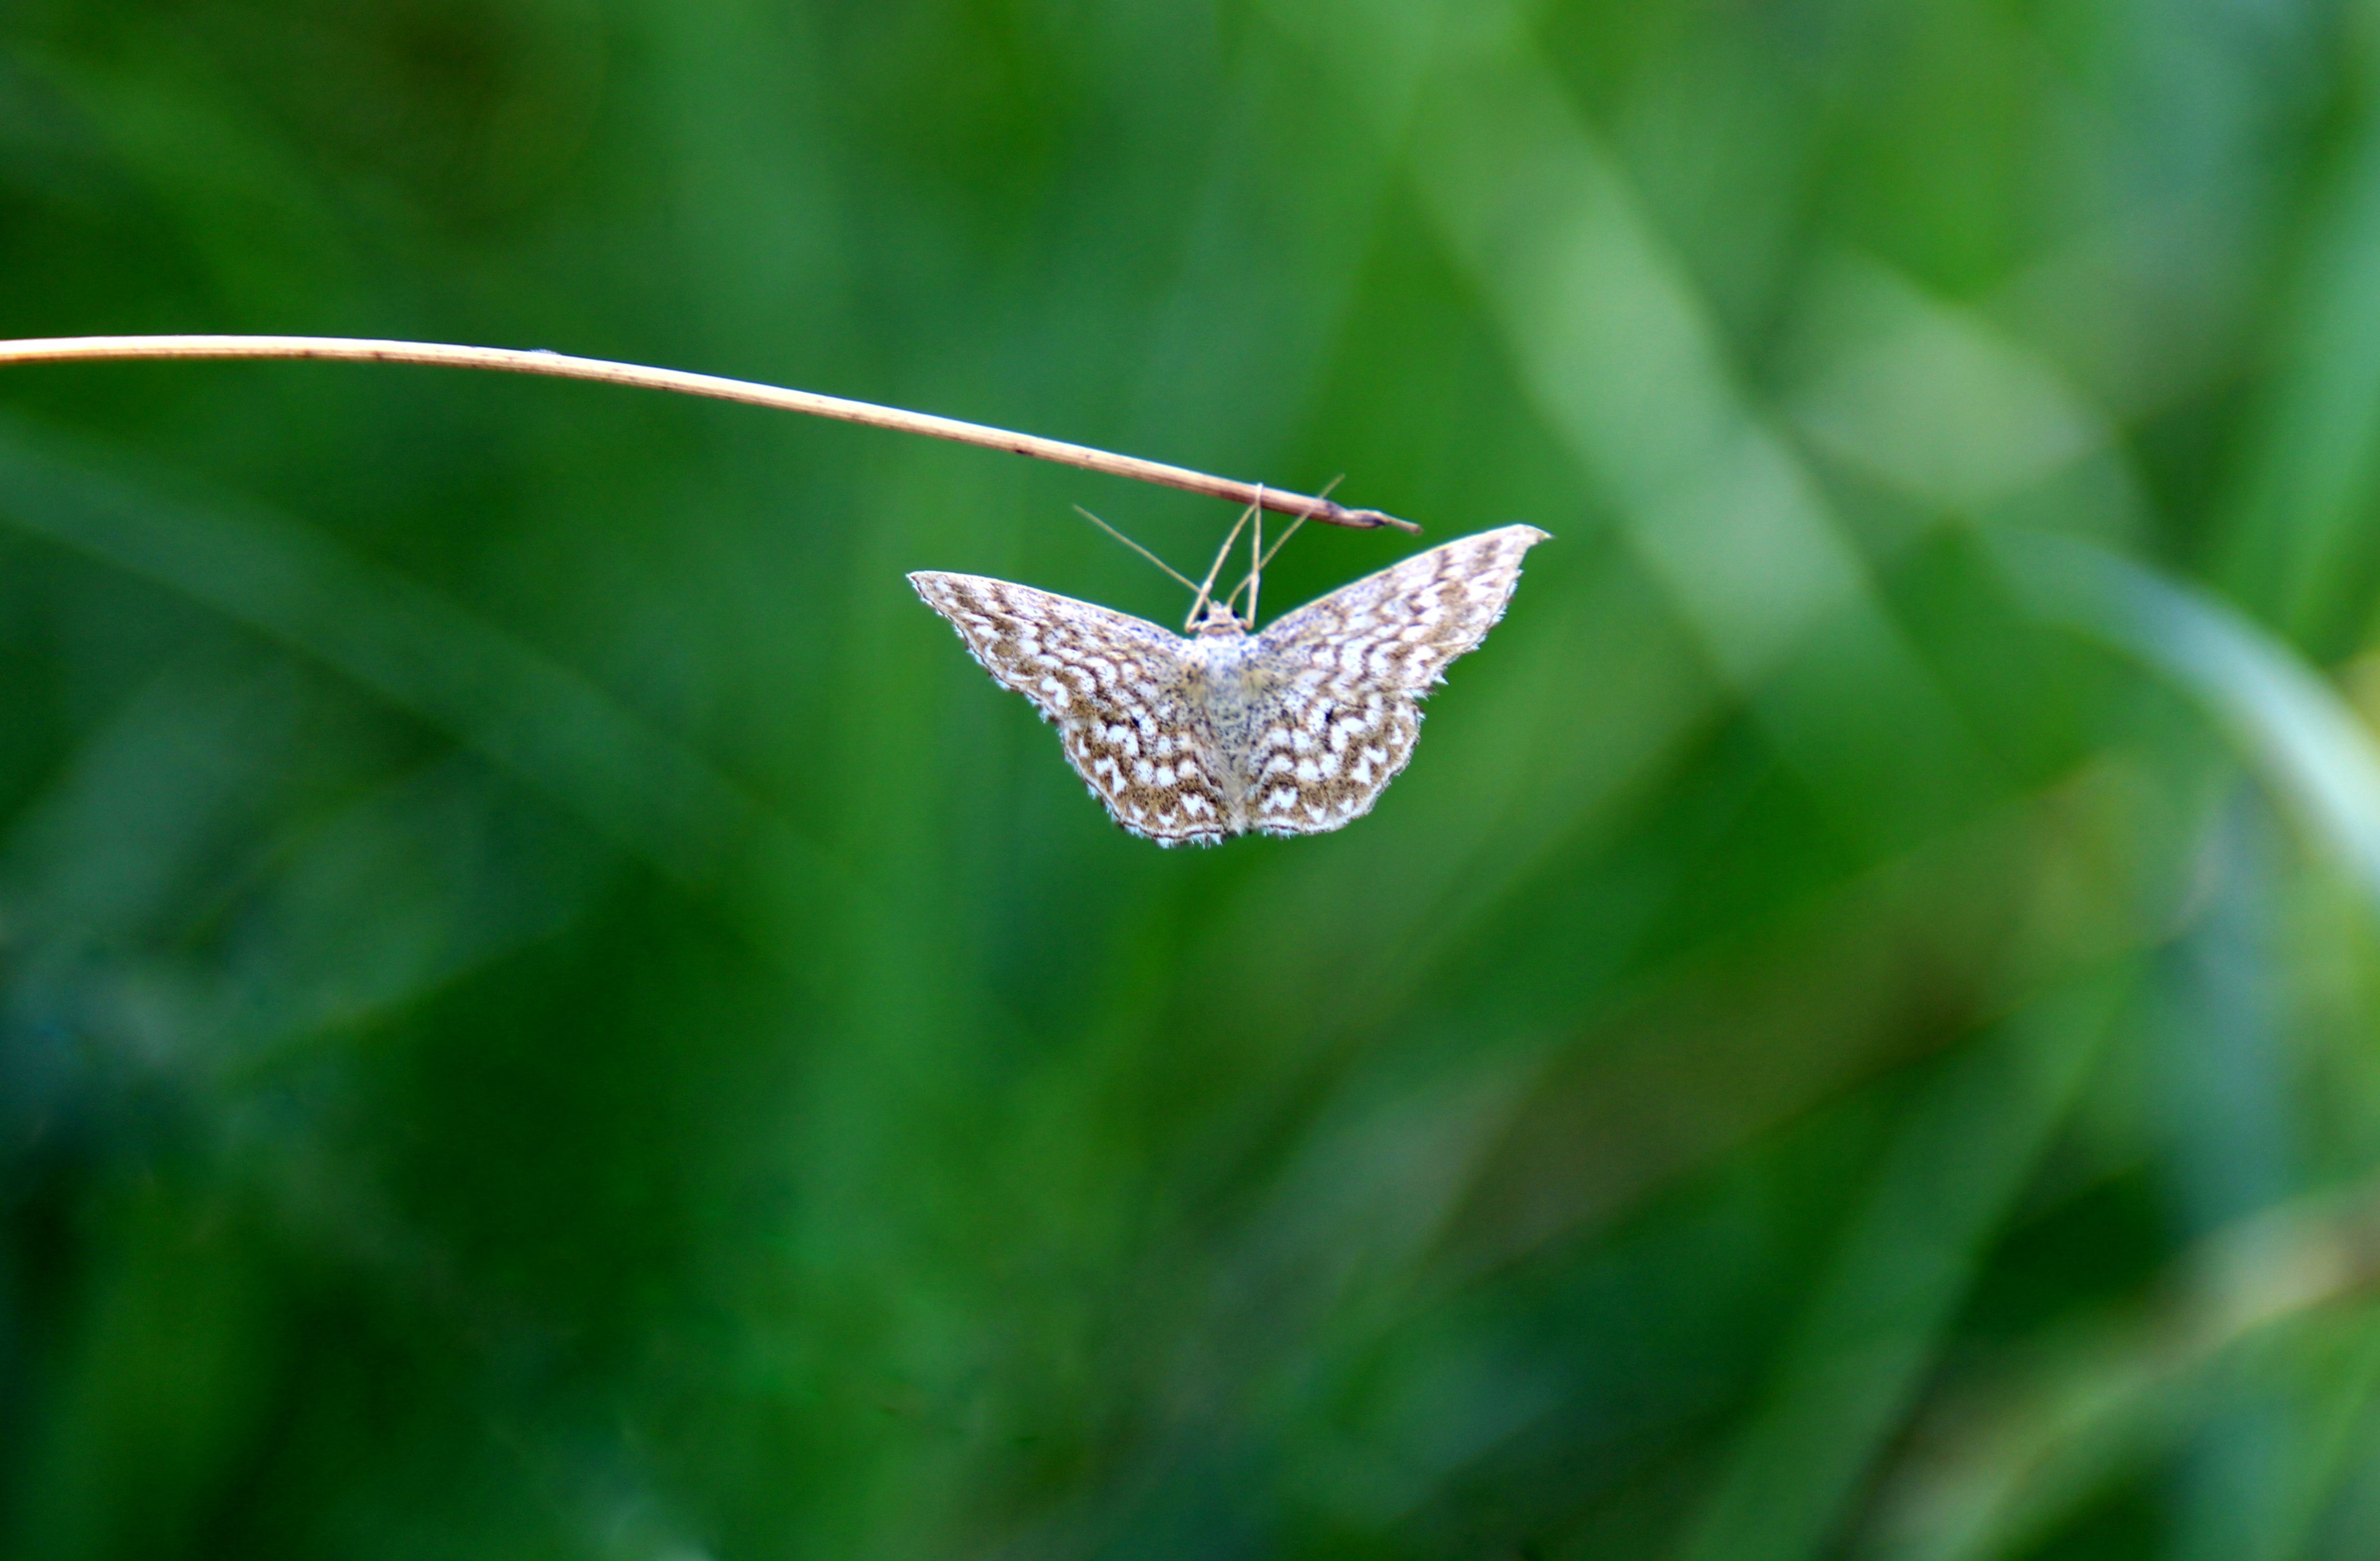
nature, grass, wing, leaf, flower, green, insect, moth, butterfly, fauna, invertebrate, close up, hang, macro photography, arthropod, pollinator, moths and butterflies, lycaenid